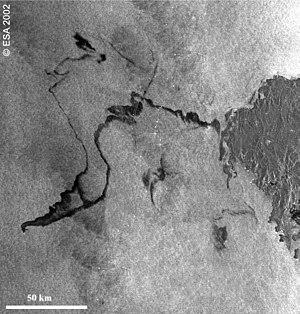
Le 13 novembre 2002, le Prestige, un pétrolier, construit par Hitachi Shipbuilding & Engineering au Japon en 1976, immatriculé à Nassau, en transit entre la Lettonie et Gibraltar, au large du cap Finisterre et près des côtes de Galice au nord-ouest de l'Espagne, lance un appel de détresse. Durant la tempête s'ouvre une brèche de 50 mètres dans son flanc droit dont la cause reste inconnue ; les témoignages des marins font supposer la collision avec un conteneur, un objet flottant ou une vague déferlante. L'équipage est évacué le 14 novembre. Le 16 novembre, alors que plus de 5 000 tonnes de fioul se sont déjà répandues, le gouvernement espagnol fait remorquer le pétrolier loin au large. Après plusieurs tentatives de remorquage vers le nord-ouest puis vers le sud, le 19 novembre 2002, le navire se brise en deux à 270 km des côtes de la Galice et coule par 3 500 mètres de fond. Pendant les opérations de remorquage, il a perdu de 5 000 à 10 000 tonnes de fioul lourd. Le navire ayant de nombreuses fissures, le fioul continue de s'échapper, les estimations parlant de 125 t par jour au bout de 4 semaines.